Bill Ritter

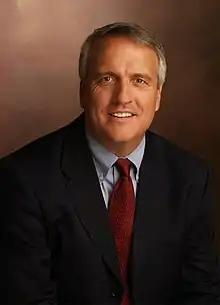
Ritter in 2007

August William Ritter Jr. (born September 6, 1956) is an American politician and lawyer who served as the 41st Governor of Colorado from 2007 to 2011. A member of the Democratic Party, he served as the district attorney for Denver before his election to the governorship in 2006.